USS Tigress (1813)

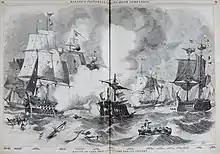
Battle of Lake Erie, Ballou's Pictorial 1856

"Tigress" took part in the Battle of Lake Erie at Put-in-Bay, Ohio on 10 September 1813, being one of several gunboats which caused heavy damage to , the flagship of Commander Robert Heriot Barclay, and other British ships.